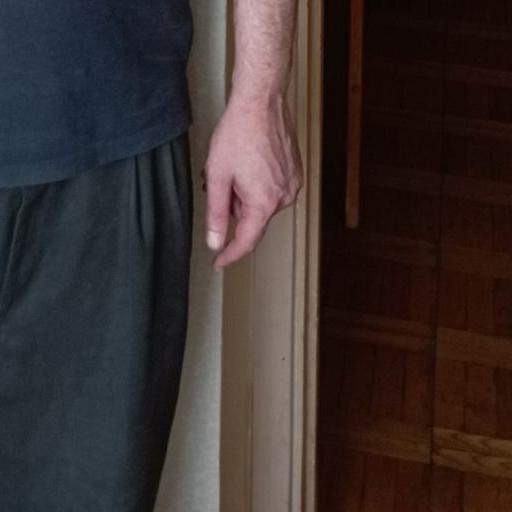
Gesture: no_gesture